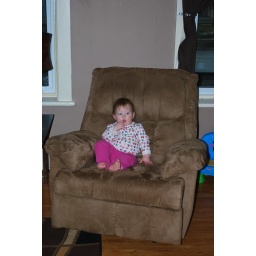
a big girl in the chair